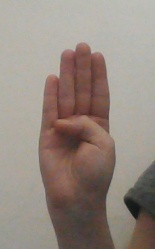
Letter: kaaf